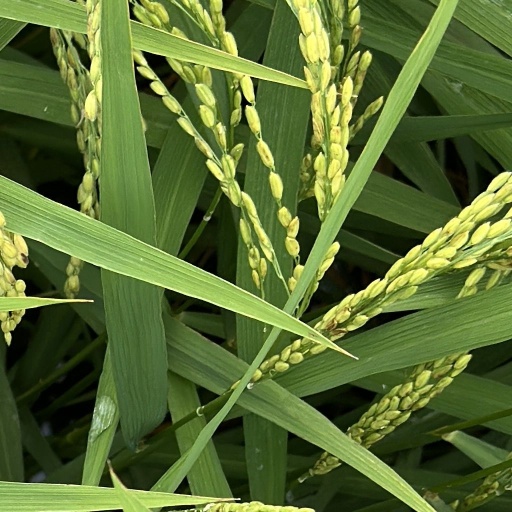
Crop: rice